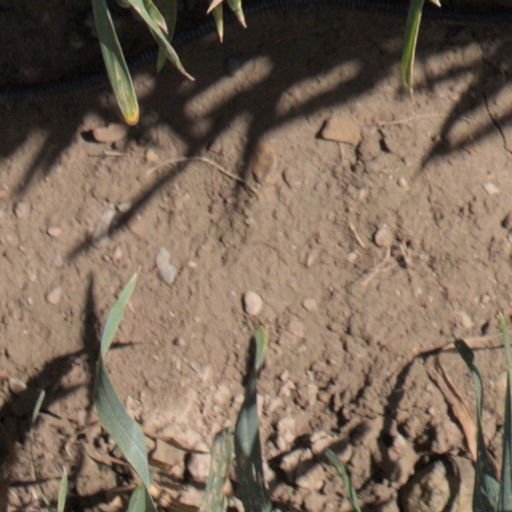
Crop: wheat